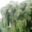
Label: willow_tree